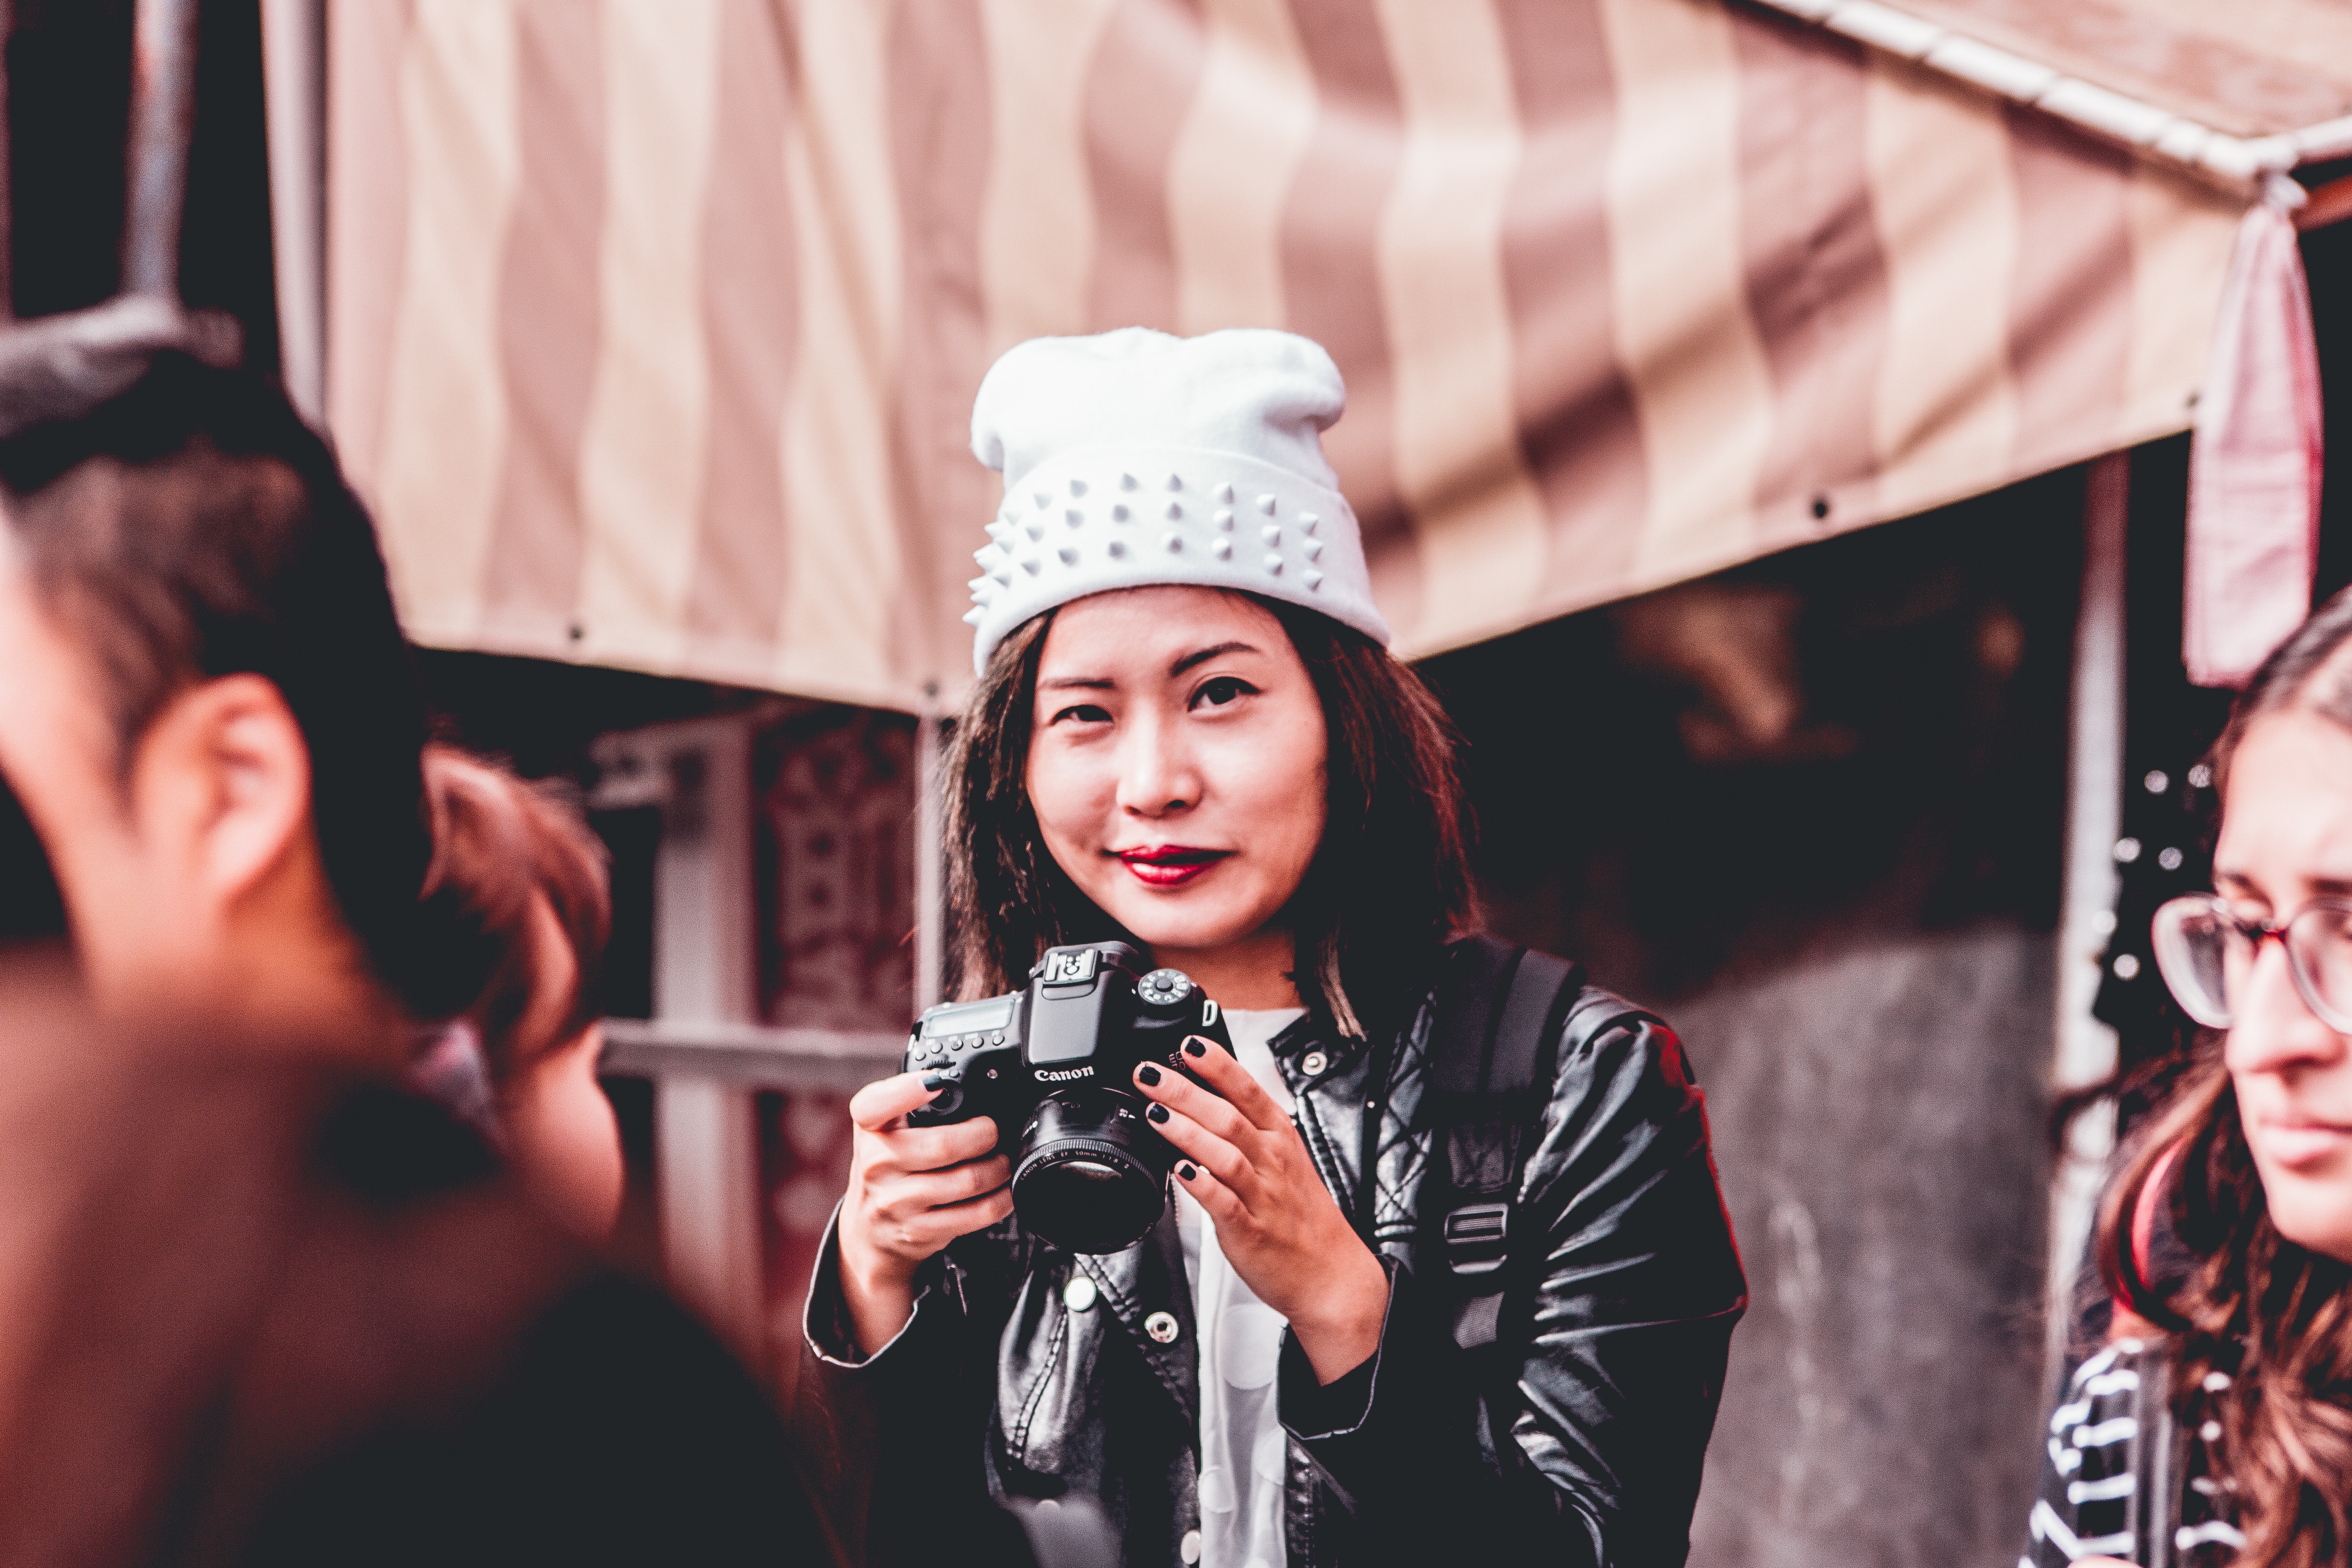
girl, woman, photographer, female, hat, lady, headgear, smile, product, fun, audio, event